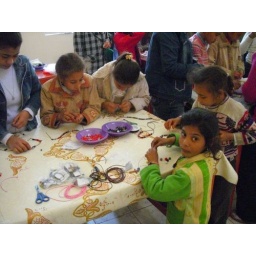
The little girl in the green and yellow shirt is Nora. She was a special little girl!